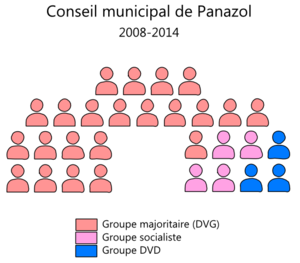
Composition du conseil municipal de Panazol (Haute-Vienne), 2008-2014
Panazol est une commune française du département de la Haute-Vienne, en région Nouvelle-Aquitaine.